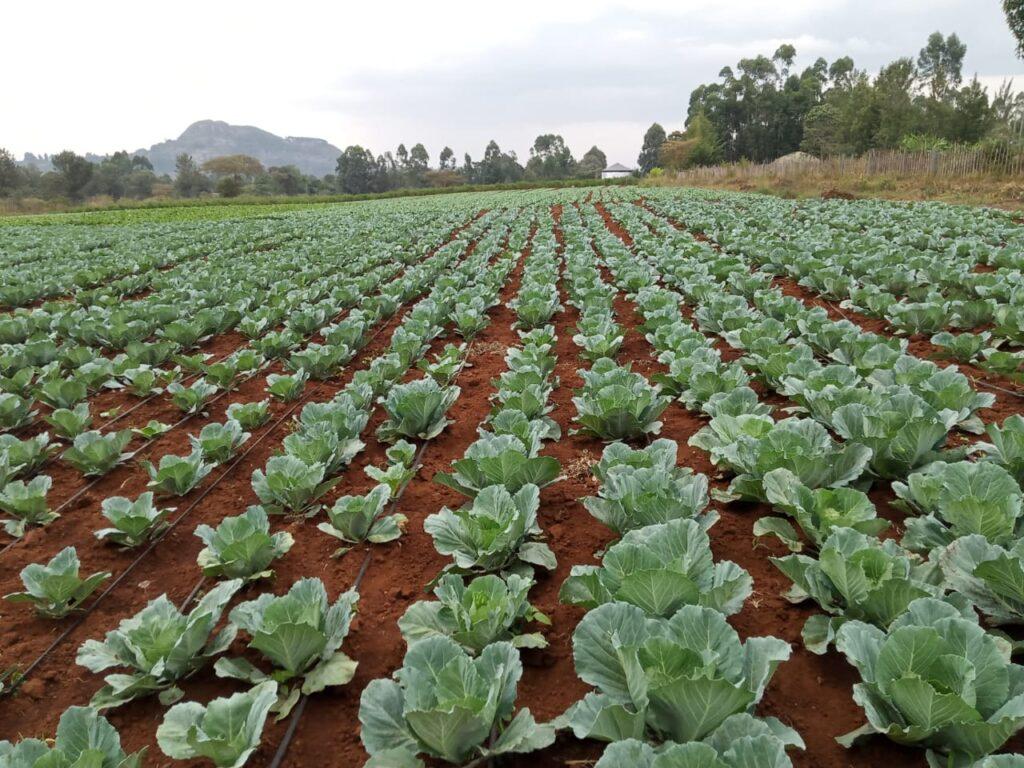
Shamba kubwa lililolimwa kwa usawa likiwa limejaa mimea ya kabichi iliyopandwa kwa safu ndefu na nadhifu. Udongo unaonekana kuwa mwekundu jambo la kawaida katika sehemu nyingi za Kenya. Mimea ya kabichi ni michanga na yenye afya ikionyesha usimamizi mzuri wa kilimo. Nyuma ya shamba kuna miti na milima kuashiria kuwa eneo hili linaweza kuwa vijijini au nje ya jiji ambapo kilimo ni shughuli kuu ya kiuchumi.